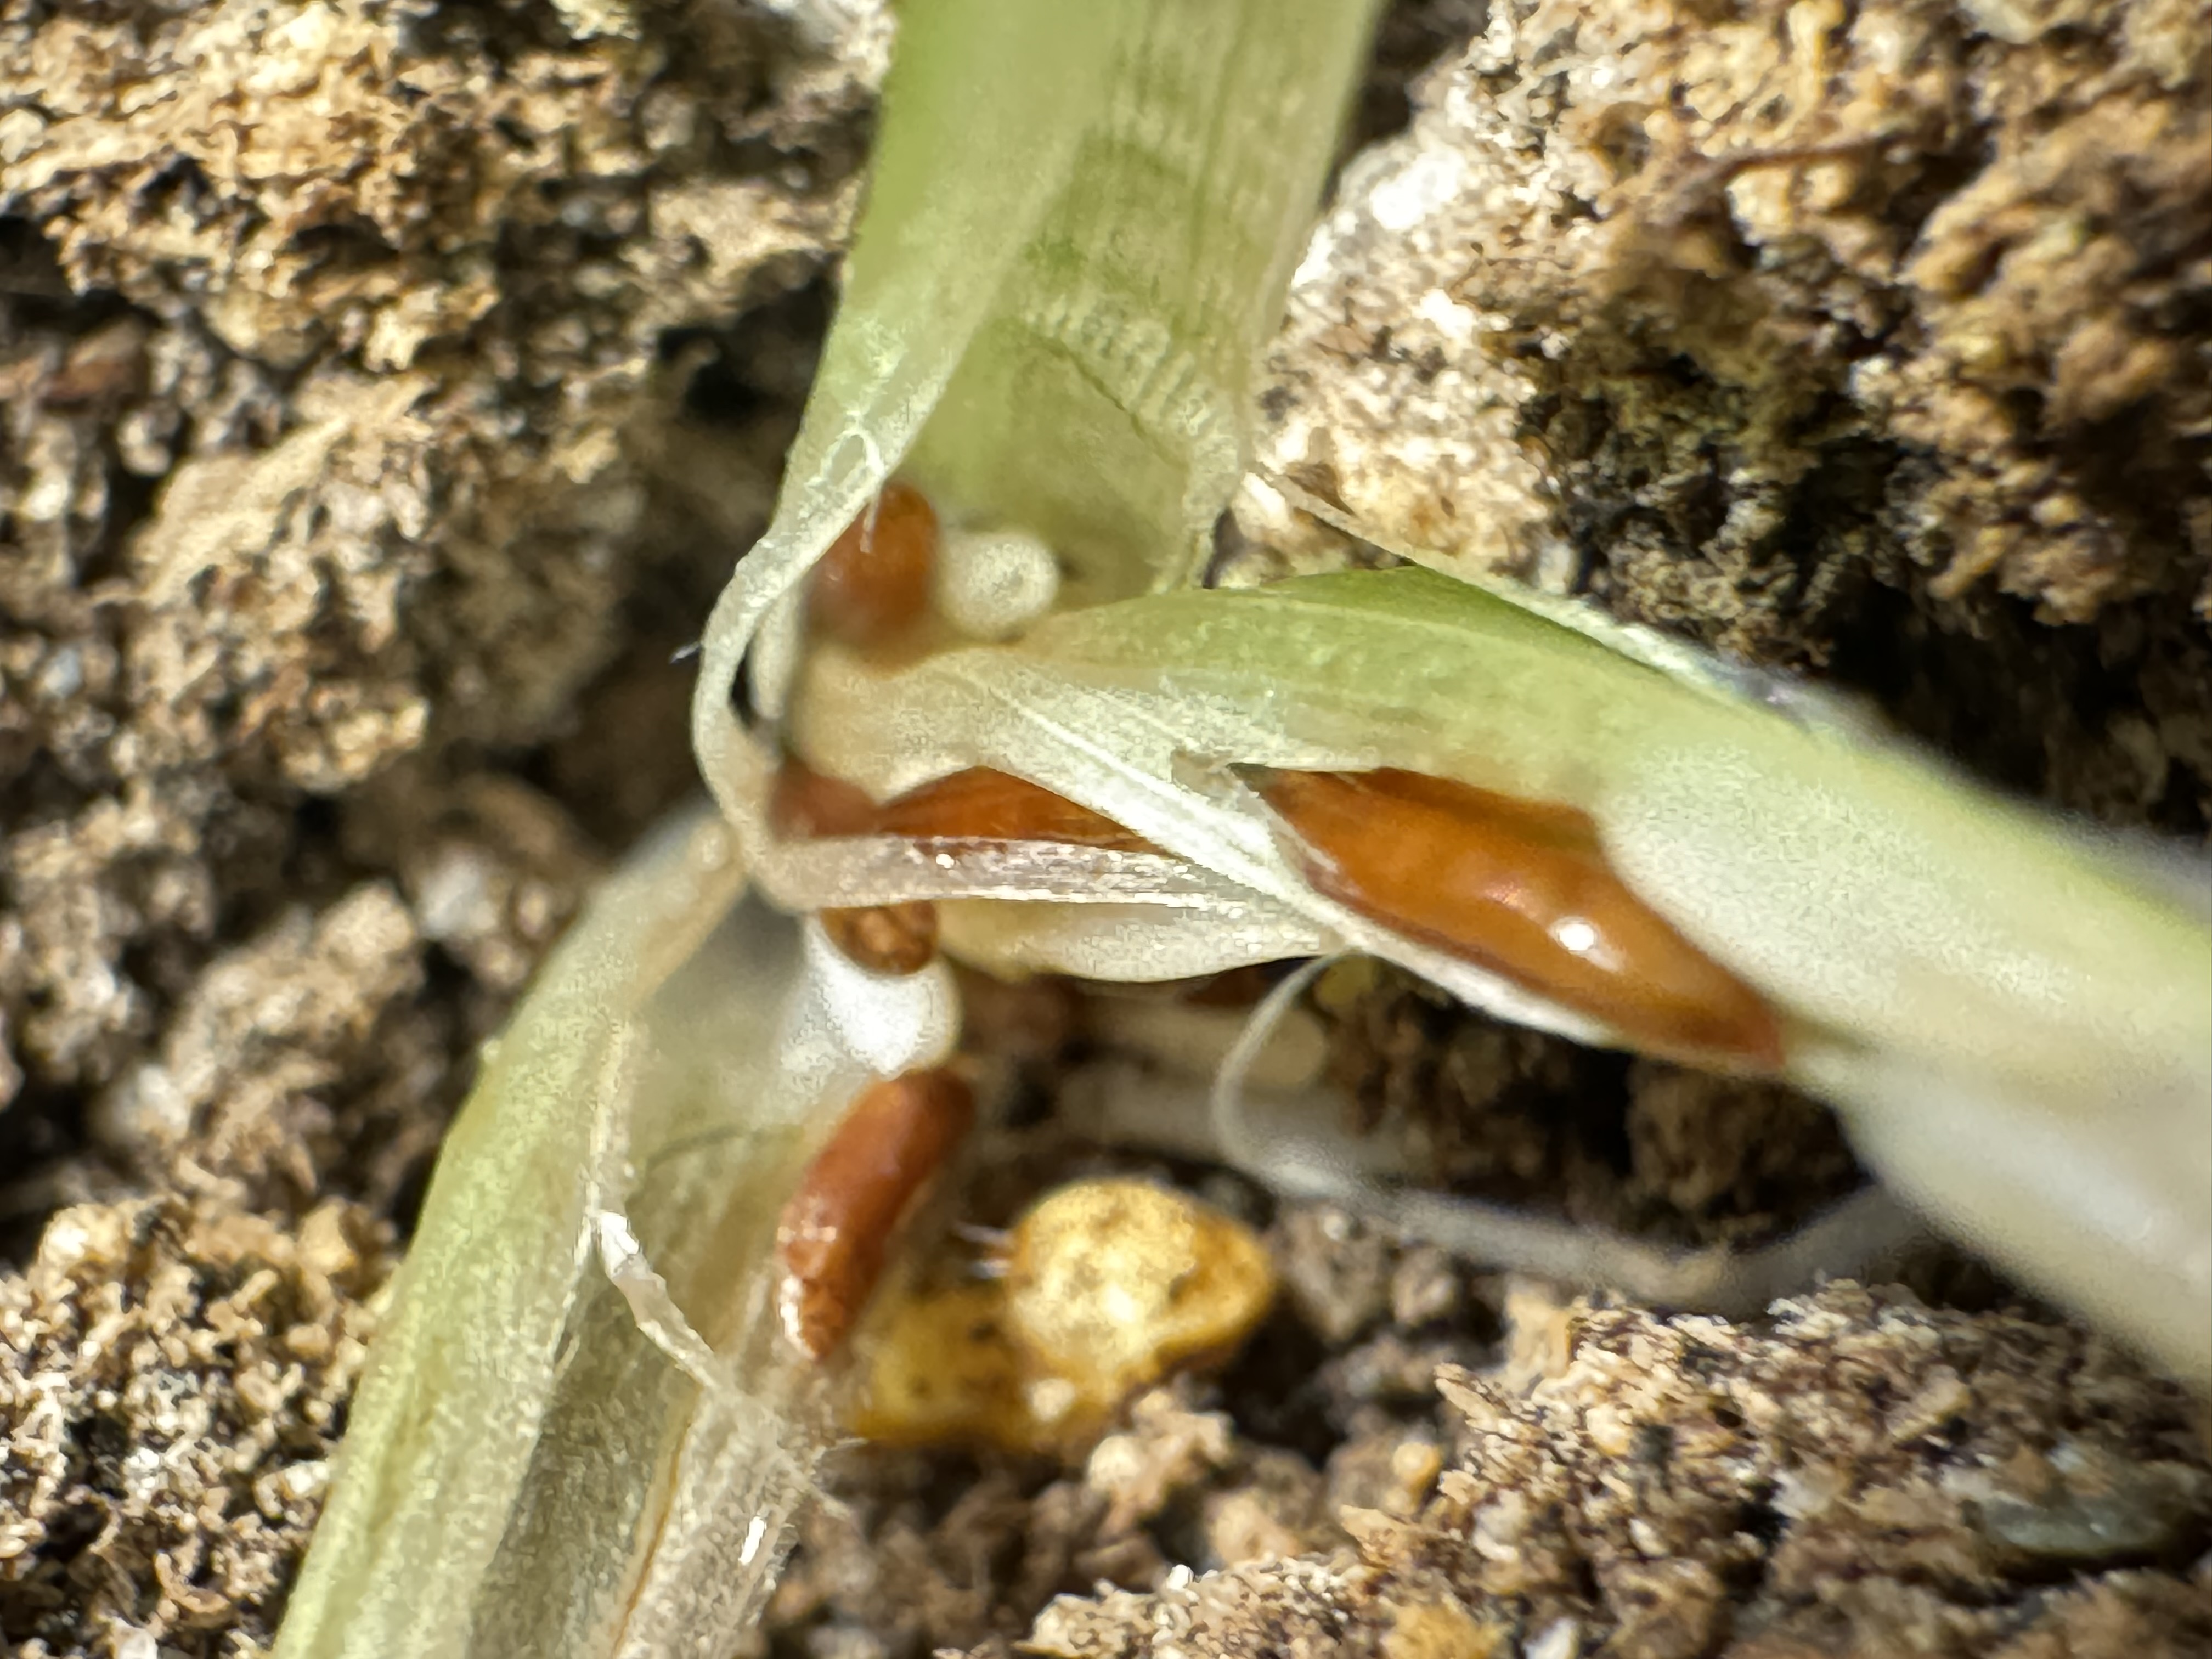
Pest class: hessian_fly